Léon Dolmans

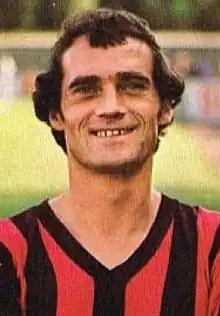
Léon Dolmans in 1976

Léon Dolmans (born 6 April 1945 in Uikhoven) is a retired Belgian footballer.